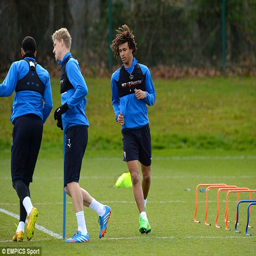
person will hope to help tv soap opera secure safety in the championship as he aims for first - team football